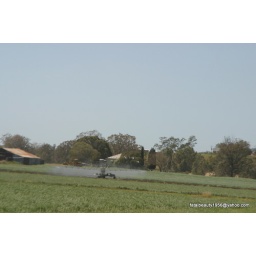
house shed sprinkler in the farms field